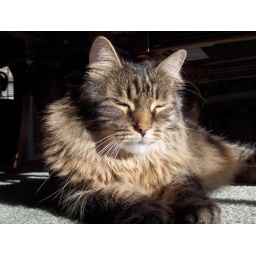
Noocy boy sleeping in the sun rays